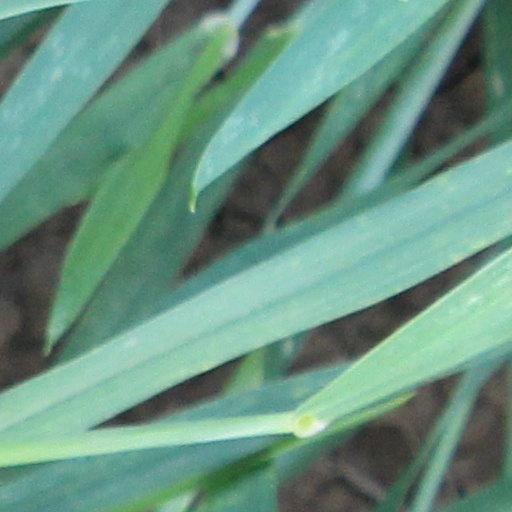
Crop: wheat